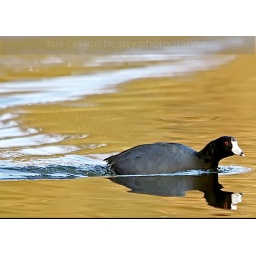
American coot in golden water